Materials science

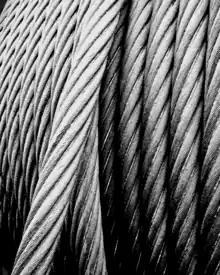
Wire rope made from steel alloy

The alloys of iron (steel, stainless steel, cast iron, tool steel, alloy steels) make up the largest proportion of metals today both by quantity and commercial value.